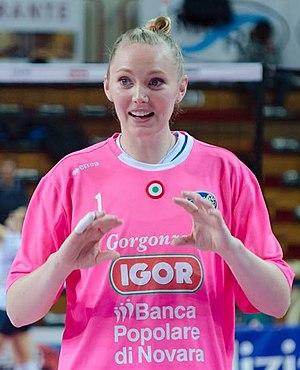
2019: praia